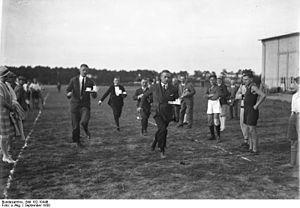
La course des garçons de café est une course mettant à l'épreuve des serveuses et garçons de café et leurs talents de rapidité et d'équilibre. Les garçons courent en portant un plateau sur lequel sont déposés des verres et une bouteille remplis de liquide et qui doivent impérativement rester sur le plateau jusqu'à l'arrivée.